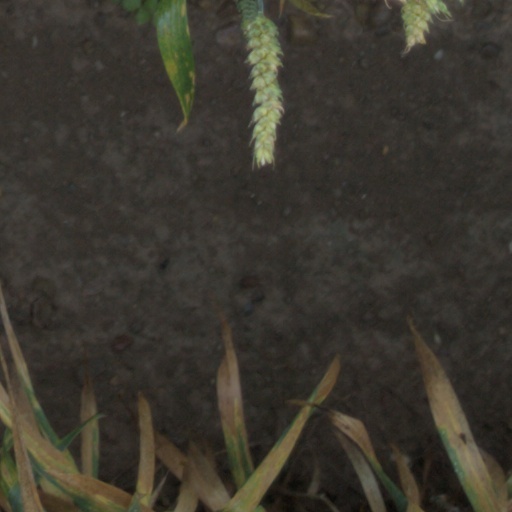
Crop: wheat